Edmonton

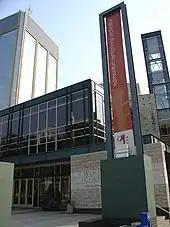
Francis Winspear Centre for Music is a performing arts centre in downtown Edmonton. The centre is home to the Edmonton Symphony Orchestra.

During the 1970s and 1980s, Edmonton became a major financial centre, with both regional offices of Canada's major banks and locally based institutions opening. The turmoil of the late-1980s economy radically changed the situation. Locally based operations such as Principal Trust and Canadian Commercial Bank would fail, and some regional offices were moved to other cities. The 1990s saw a solidification of the economy, and Edmonton is now home to Canadian Western Bank, the only publicly traded Schedule I chartered bank headquarters west of Toronto. Other major financial institutions include Alberta Investment Management Corporation (AIMCo), ATB Financial, Servus Credit Union (formerly Capital City Savings), TD Canada Trust and Manulife Financial.